Juan Álvarez

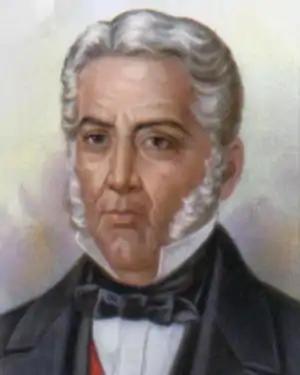
President Juan Álvarez

The president proceeded to form a cabinet and chose one of the commanders during the Aytula Plan, Ignacio Comonfort as Minister of War. Melchor Ocampo was made Minister of Relations, Guillermo Prieto was made Minister of the Treasury, and Benito Juarez of Justice and Ecclesiastical Affairs. Miguel Lerdo de Tejada was made Minister of Development.